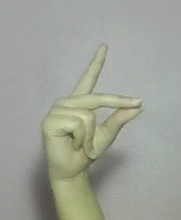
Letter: ta